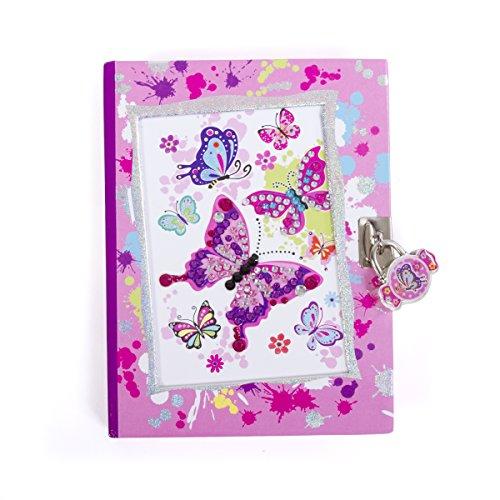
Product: Hot Focus Butterfly Secret Diary with Lock – 7” Journal Notebook with 300 Double Sided Lined Pages, Padlock and Two Keys for Kids
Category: Toys & Games | Learning & Education | Reading & Writing | Diaries, Journals & Notebooks
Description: Every diary comes with 2 keys just in case, but if you ever lose any pieces, we will replace it.
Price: $11.99
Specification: ProductDimensions:7.2x5.4x1.3inches|ItemWeight:12ounces|ShippingWeight:12ounces(Viewshippingratesandpolicies)|DomesticShipping:ItemcanbeshippedwithinU.S.|InternationalShipping:ThisitemcanbeshippedtoselectcountriesoutsideoftheU.S.LearnMore|ASIN:B00ISE1K5Y|Itemmodelnumber:251PA|Manufacturerrecommendedage:5-15years